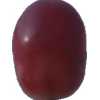
Label: pink_grape